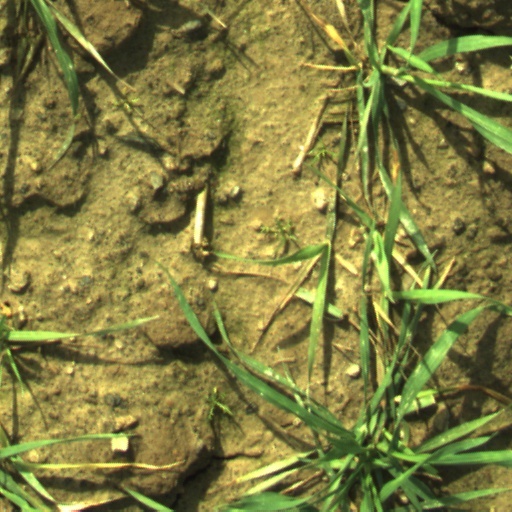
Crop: wheat